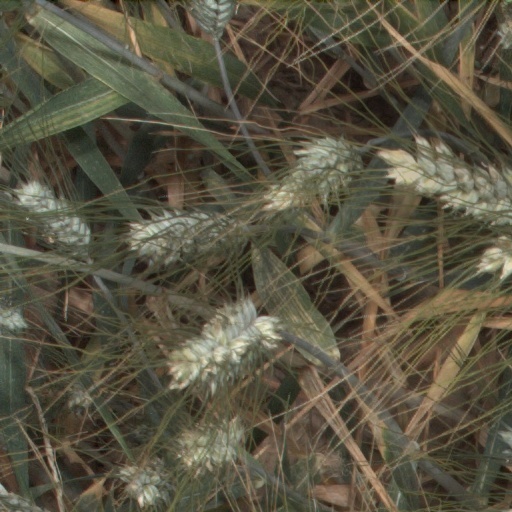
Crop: wheat